Political positions of Emmanuel Macron

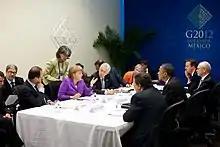
Macron (sitting far left) and French President François Hollande at the G20 summit in Mexico, 19 June 2012

Emmanuel Macron, the 25th president of France, positions himself as a liberal and a centrist. When he launched his party En Marche in April 2016, he said that it was "neither right nor left". By March 2017, Macron stated that he and his party were now "both right and left". Prior to the establishment of En Marche, some observers described him as a social liberal, while others called him a social democrat, having been a member of the Socialist Party. During his time in the Socialist Party, he supported the party's centrist wing, whose political stance has been associated with Third Way policies advanced by Bill Clinton, Tony Blair, and Gerhard Schröder, and whose leading spokesman has been former prime minister Manuel Valls.